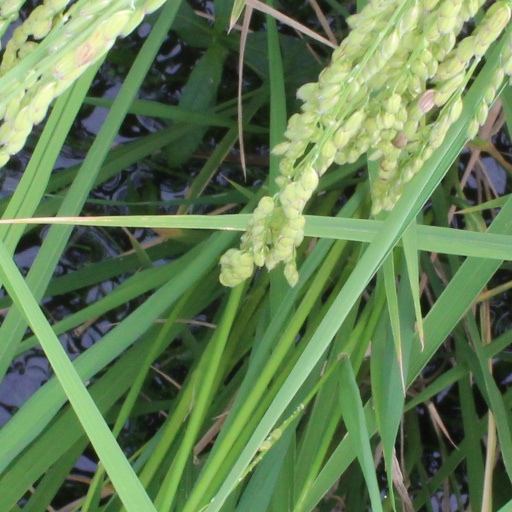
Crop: rice